Yefrosyniya Zarnytska

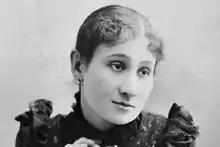

Yefrosyniya Zarnytska, real name Yefrosyniya Azguridi (4 (16) February 1867 – 30 June 1936) was a Ukrainian theater actress and singer.